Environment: real
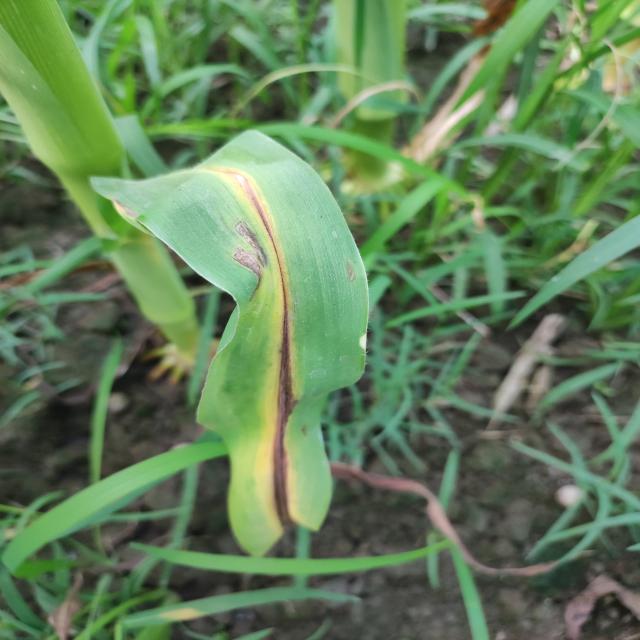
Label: nitrogen_deficiency